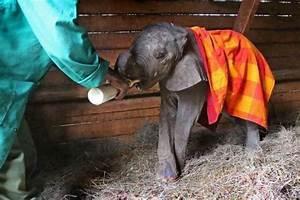
elephant